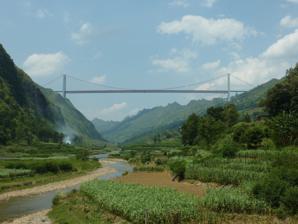
Building: Baling River Bridge
Country: China
Year built: 2009
Suspension bridge in China Baling River Bridge 坝陵河大桥 Coordinates 25°57′40″N 105°37′46″E / 25.961111°N 105.629444°E / 25.961111; 105.629444 Carries G60 Shanghai–Kunming Expressway Locale Guanling County , Guizhou , China Other name(s) Ba Lin He Bridge Characteristics Design Suspension Material Steel Total length 2,237 m (7,339 ft) Width 24.5 m (80 ft) Height 204.5 m (671 ft) West tower Longest span 1,088 m (3,570 ft) Clearance below 370 m (1,210 ft) History Opened December 23, 2009 Location The Baling River Bridge ( Balinghe Bridge ) ( 坝陵河大桥 ) is a suspension bridge in Guanling County in Guizhou Province of China . The bridge spans the Baling River Valley and opened to public traffic on December 23, 2009. The bridge is part of the G60 Shanghai–Kunming Expressway between Kunming and Guiyang and reduced the travel time across the river valley from one hour to four minutes. The suspension span is 1,088 m (3,570 ft) long, and the bridge has a total length of 2,237 m (7,339 ft).  It is also one of the world's highest bridges with 370 m (1,210 ft) of clearance above the river. Baling River Bridge dimensions Gallery Showing the suspension Construction plans See also Bailang River Bridge Ferris Wheel , a giant wheel on a similarly-named bridge in Weifang, Shandong, China List of bridges in China List of longest suspension bridge spans List of highest bridges in the world References